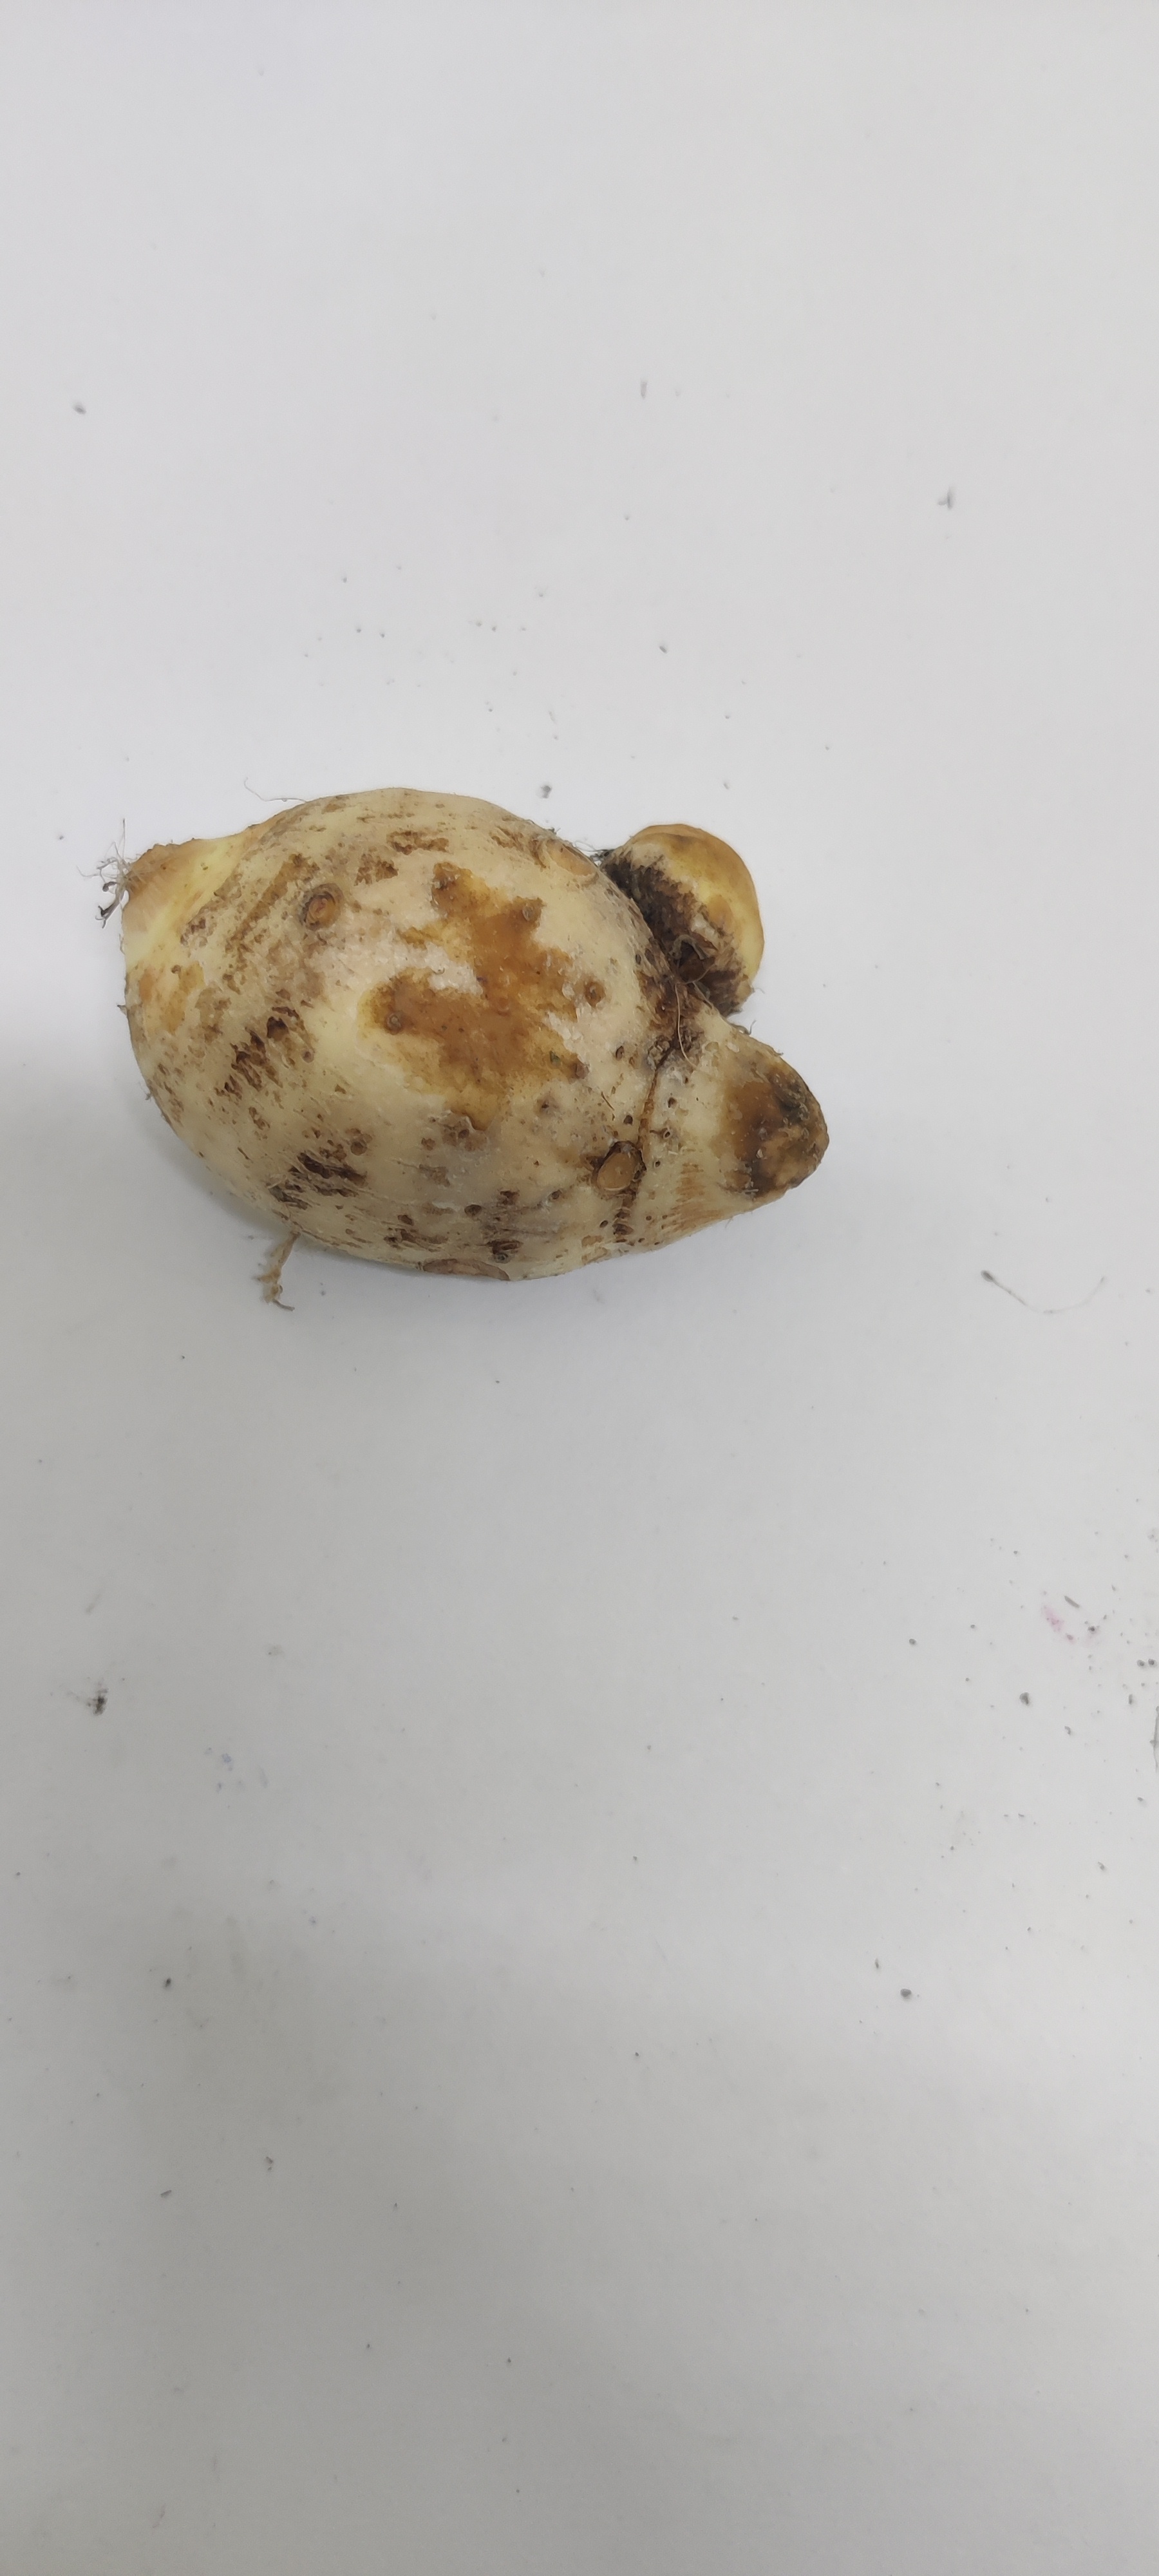
Crop: Taro root
Condition: Fresh